Boeing F/A-18E/F Super Hornet

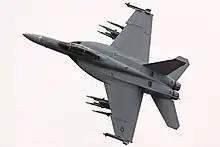
U.S. Navy F/A-18F at RIAT, 2010

On 1 August 2010, "The Sunday Times" reported that the British government was considering canceling orders for the F-35B and buying the Super Hornet instead for its s, claiming a saving of around £10 billion as a result. An industry source claimed that the Super Hornet could be ski jump launched without catapults. In the end, the UK opted for a STOVL aircraft carrier equipped with F-35Bs.